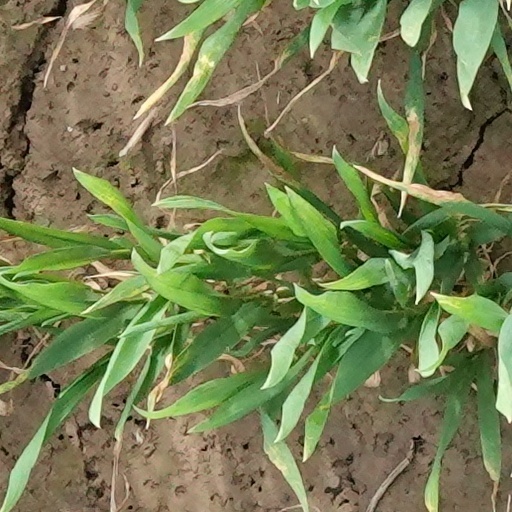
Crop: wheat